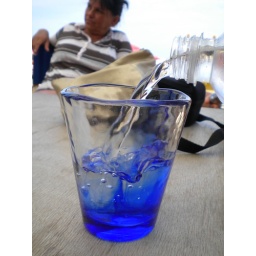
water in the glass